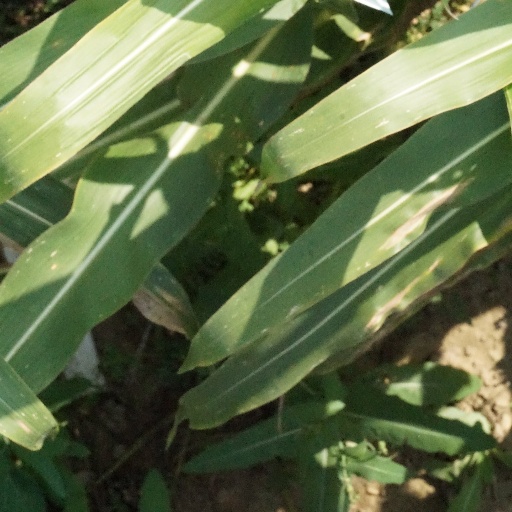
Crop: maize; corn